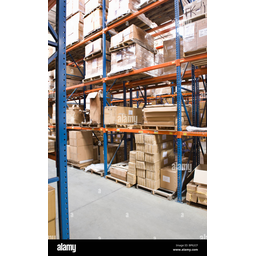
Label: cardboard